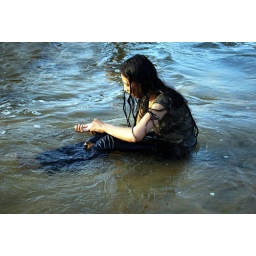
narmada river student playing in water -korambichandpur-bhandara-gondia-korambi-trip for m.j. collage, koradi, nagpurphotography; ashishkumar ujawane, nagpur